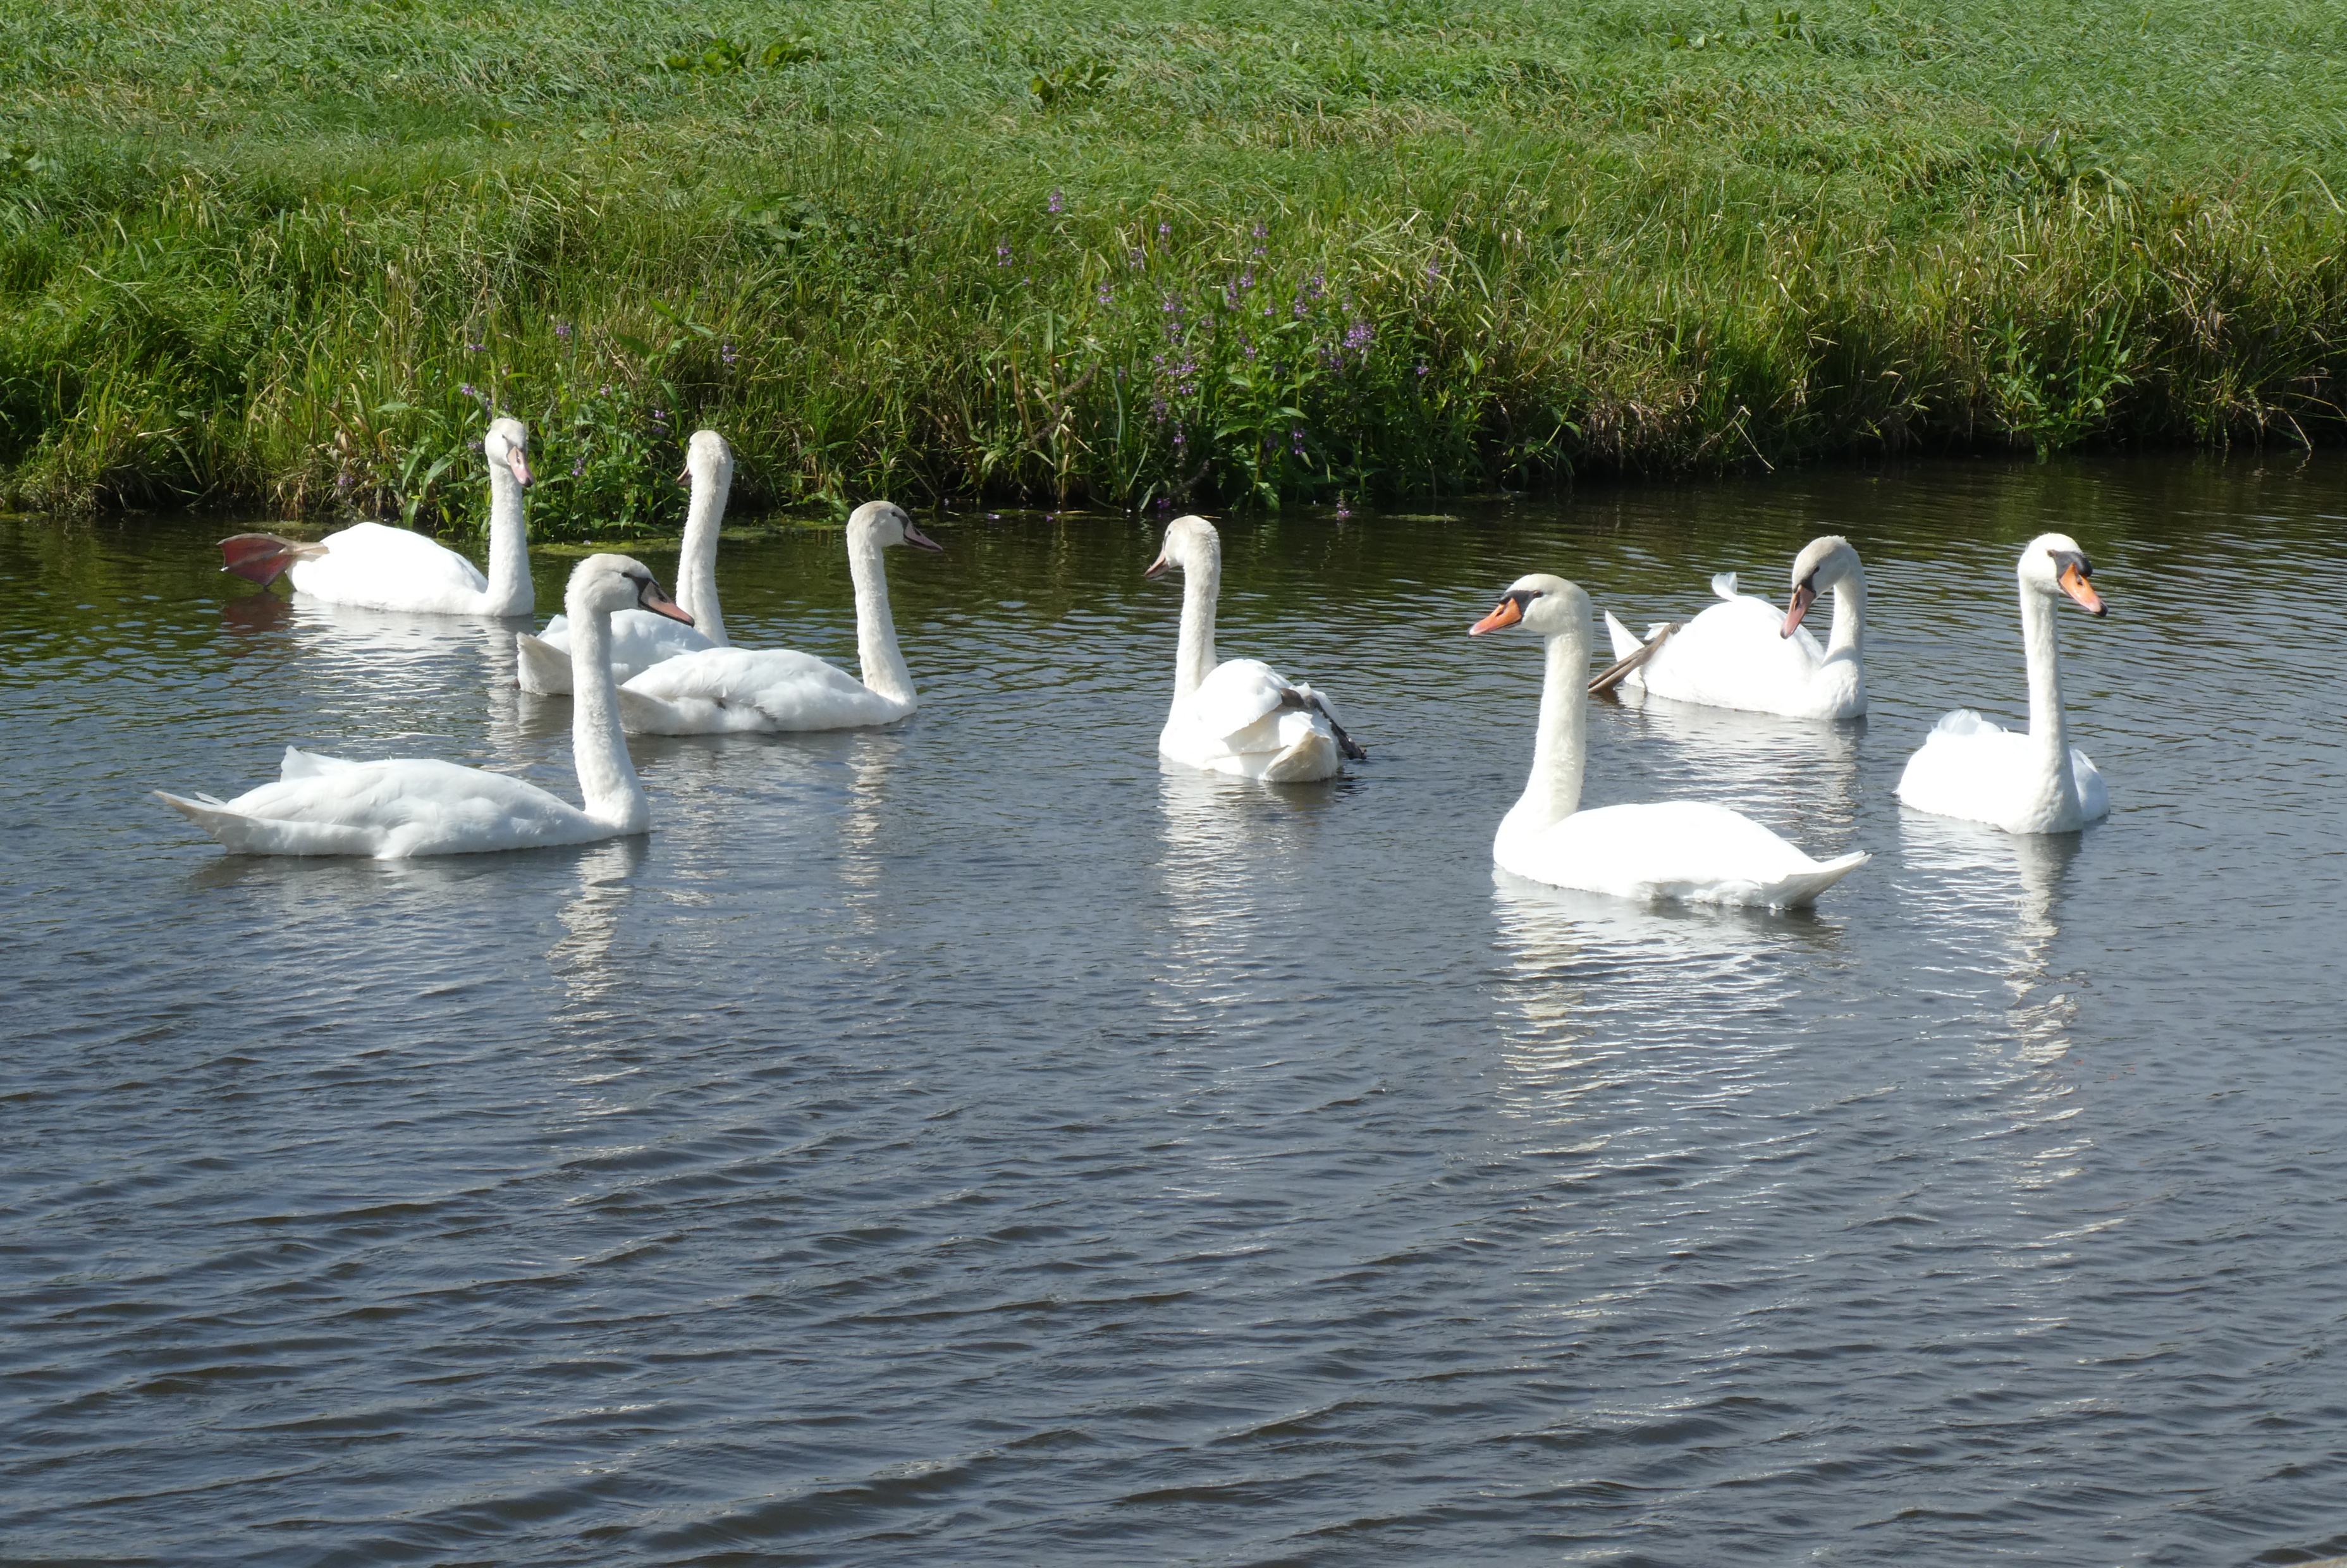
nature, bird, swan, waterway, water bird, ducks geese and swans, water, pond, waterfowl, goose, reflection, lake, duck, river, beak, bank, canal, lacustrine plain